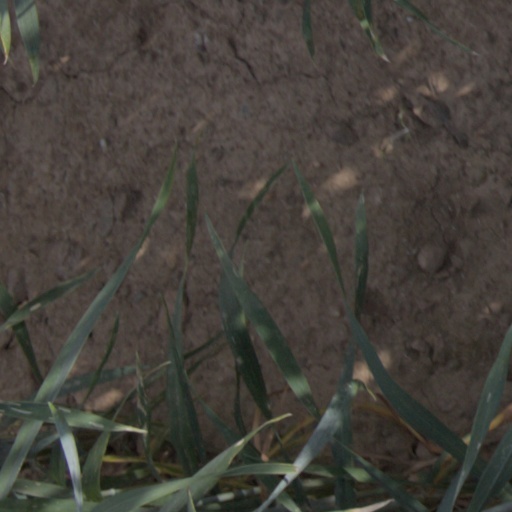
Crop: wheat